Château de Latour

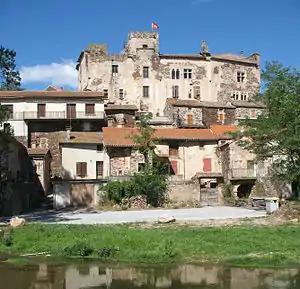
Château de Latour

The Château de Latour, or Château de Latour-sur-Sorgues, is a castle in the village of Latour-sur-Sourges in the "commune" of Marnhagues-et-Latour in the Aveyron "département" of France.